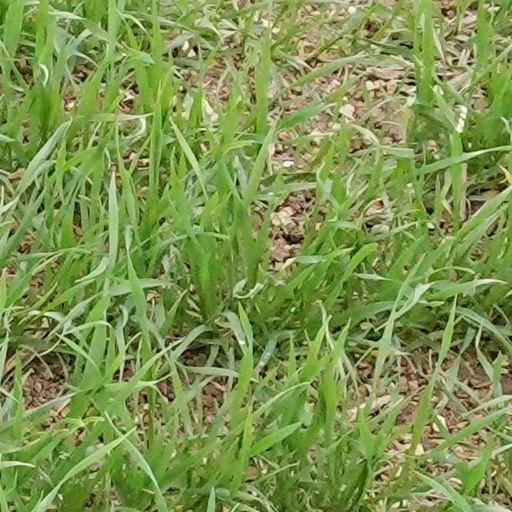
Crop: wheat